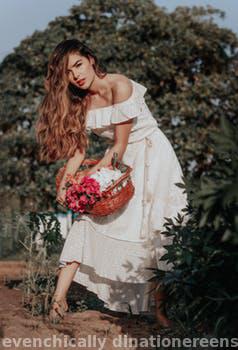
Label: Watermark